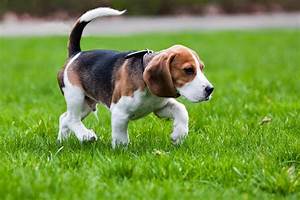
Label: cane